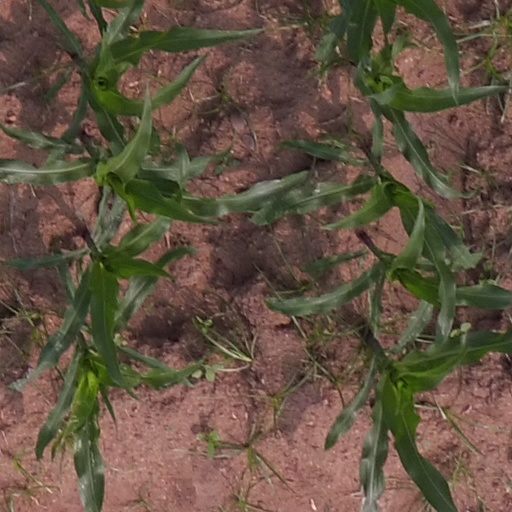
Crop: maize; corn